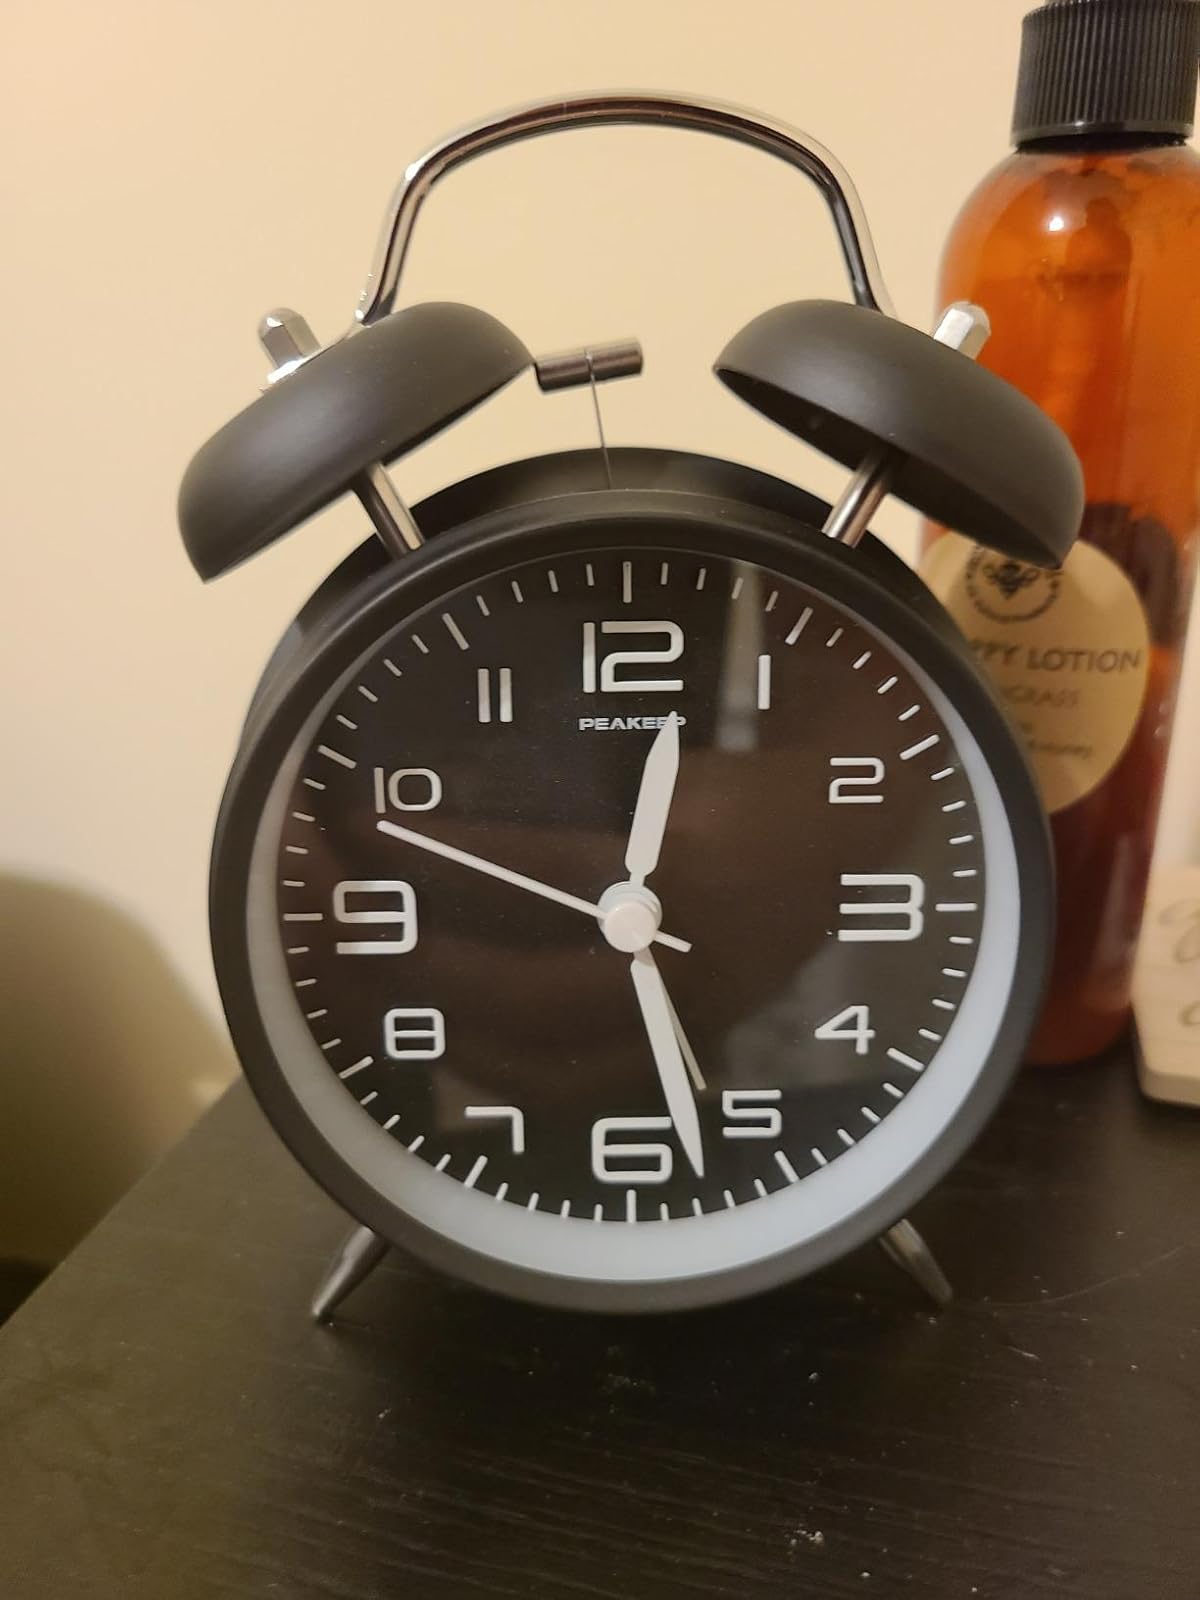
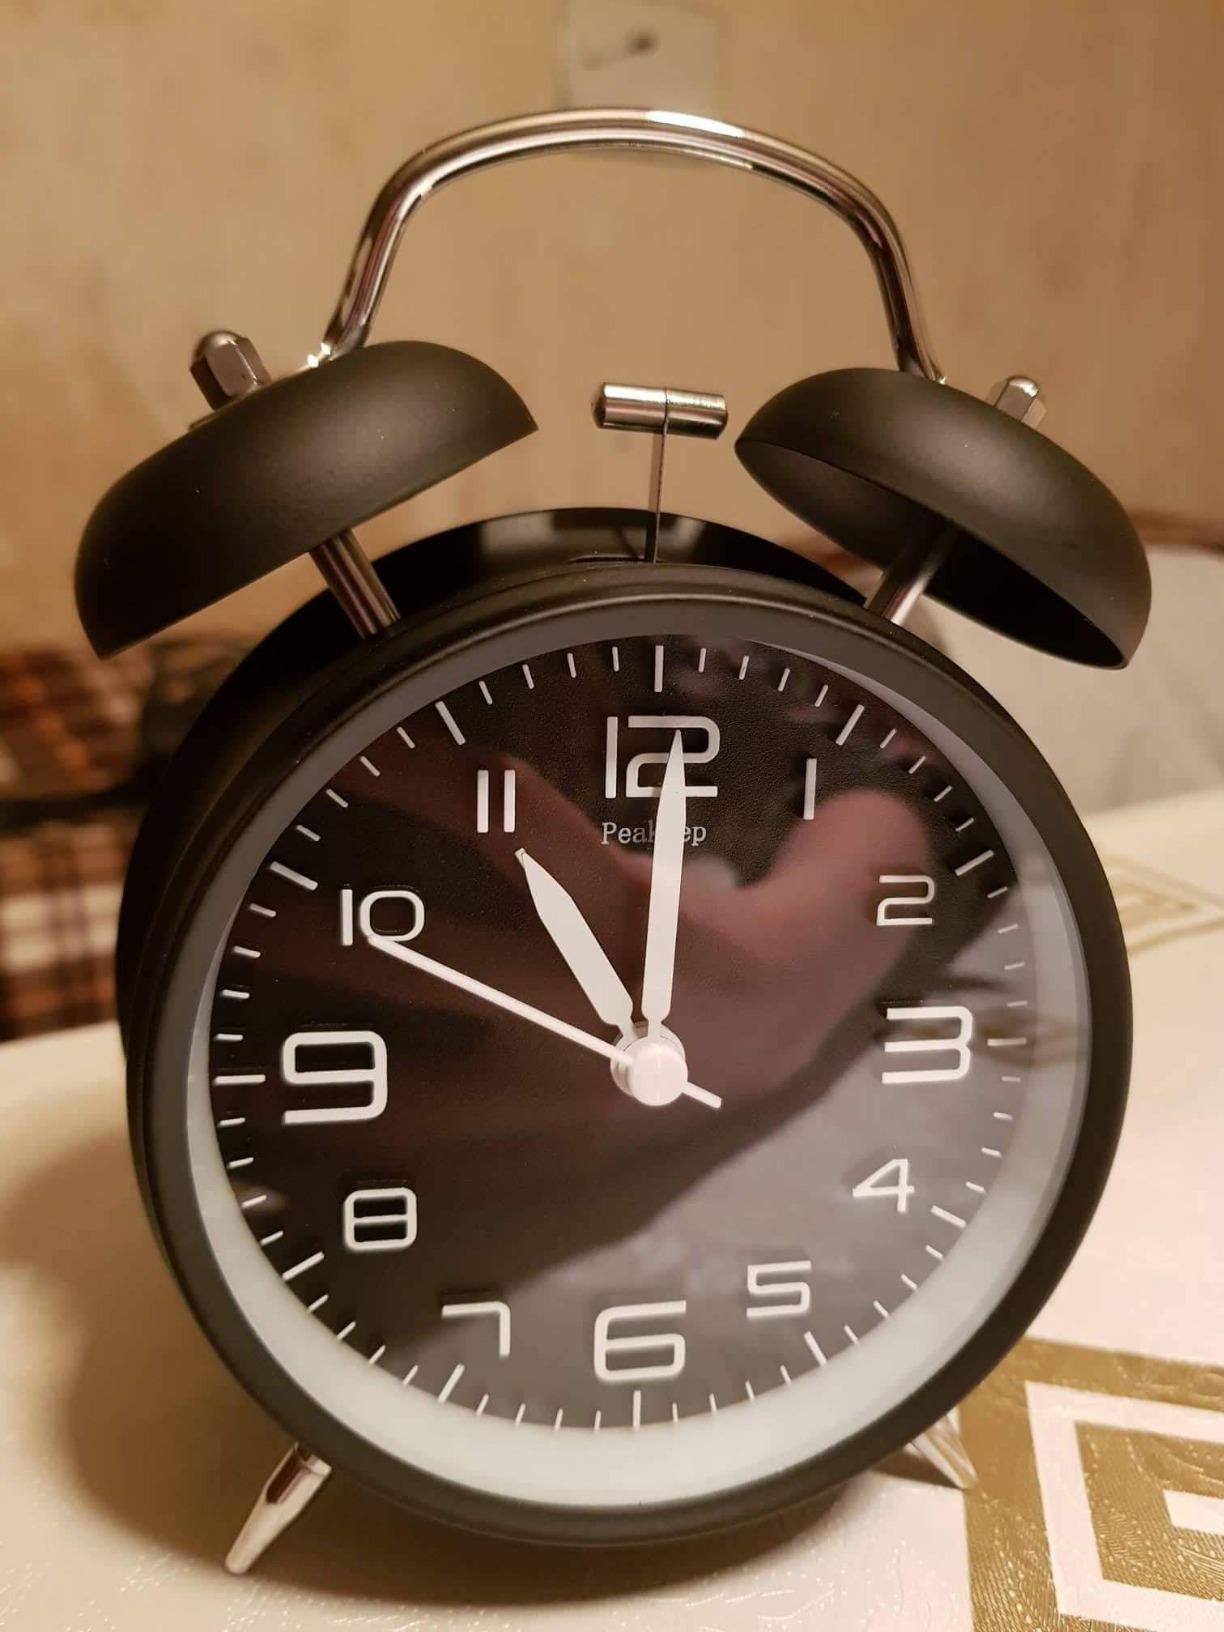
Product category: clock
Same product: yes